Raúl Zurita

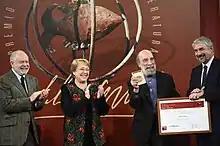
Zurita receiving the Pablo Neruda Ibero-American Poetry Award in July 2016, from the hands of President Michelle Bachelet and Minister Ernesto Ottone.

Zurita has served as a visiting professor at Tufts University, the University of California, Harvard University, and currently teaches at the Diego Portales University.